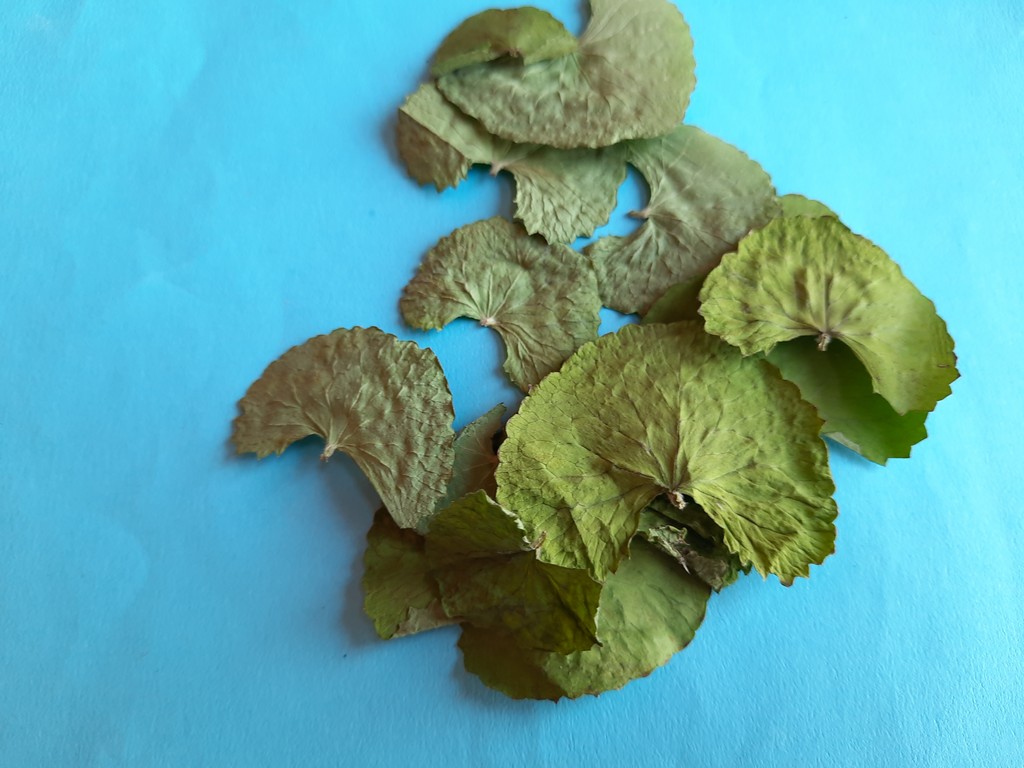
Label: Dried